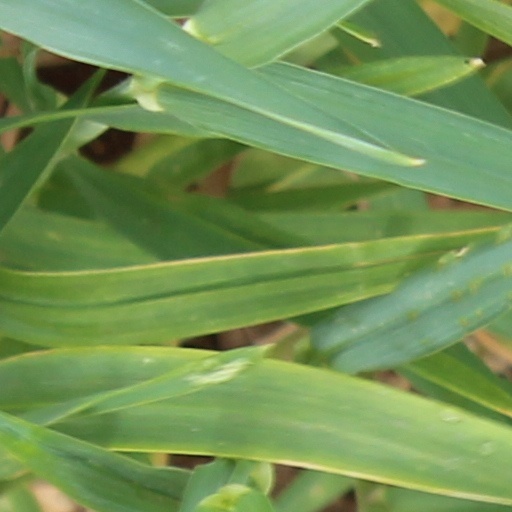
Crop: wheat